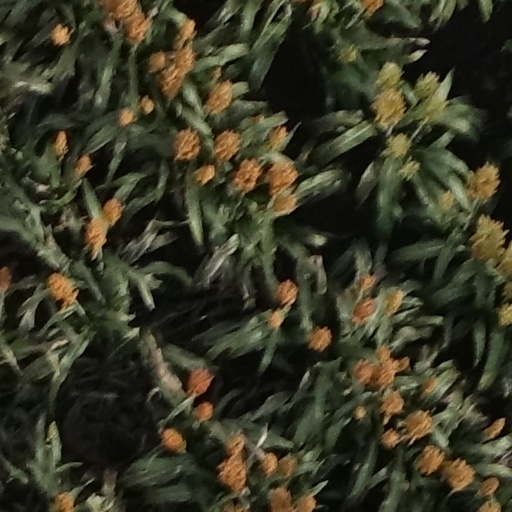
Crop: sorghum